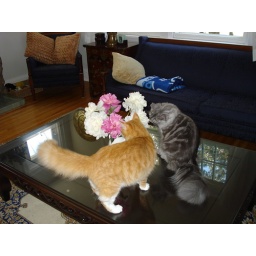
This is why all plants and flowers are kept above 4ft in our house.